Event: Nepal Earthquake
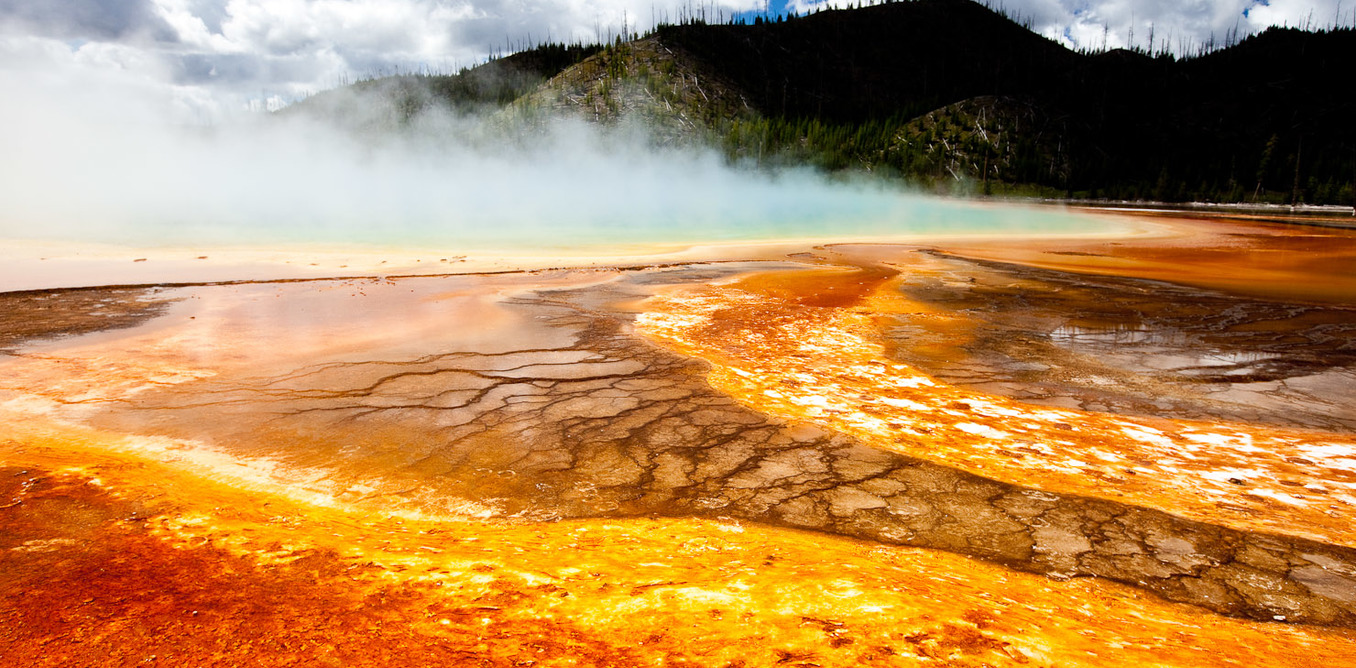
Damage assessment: damage